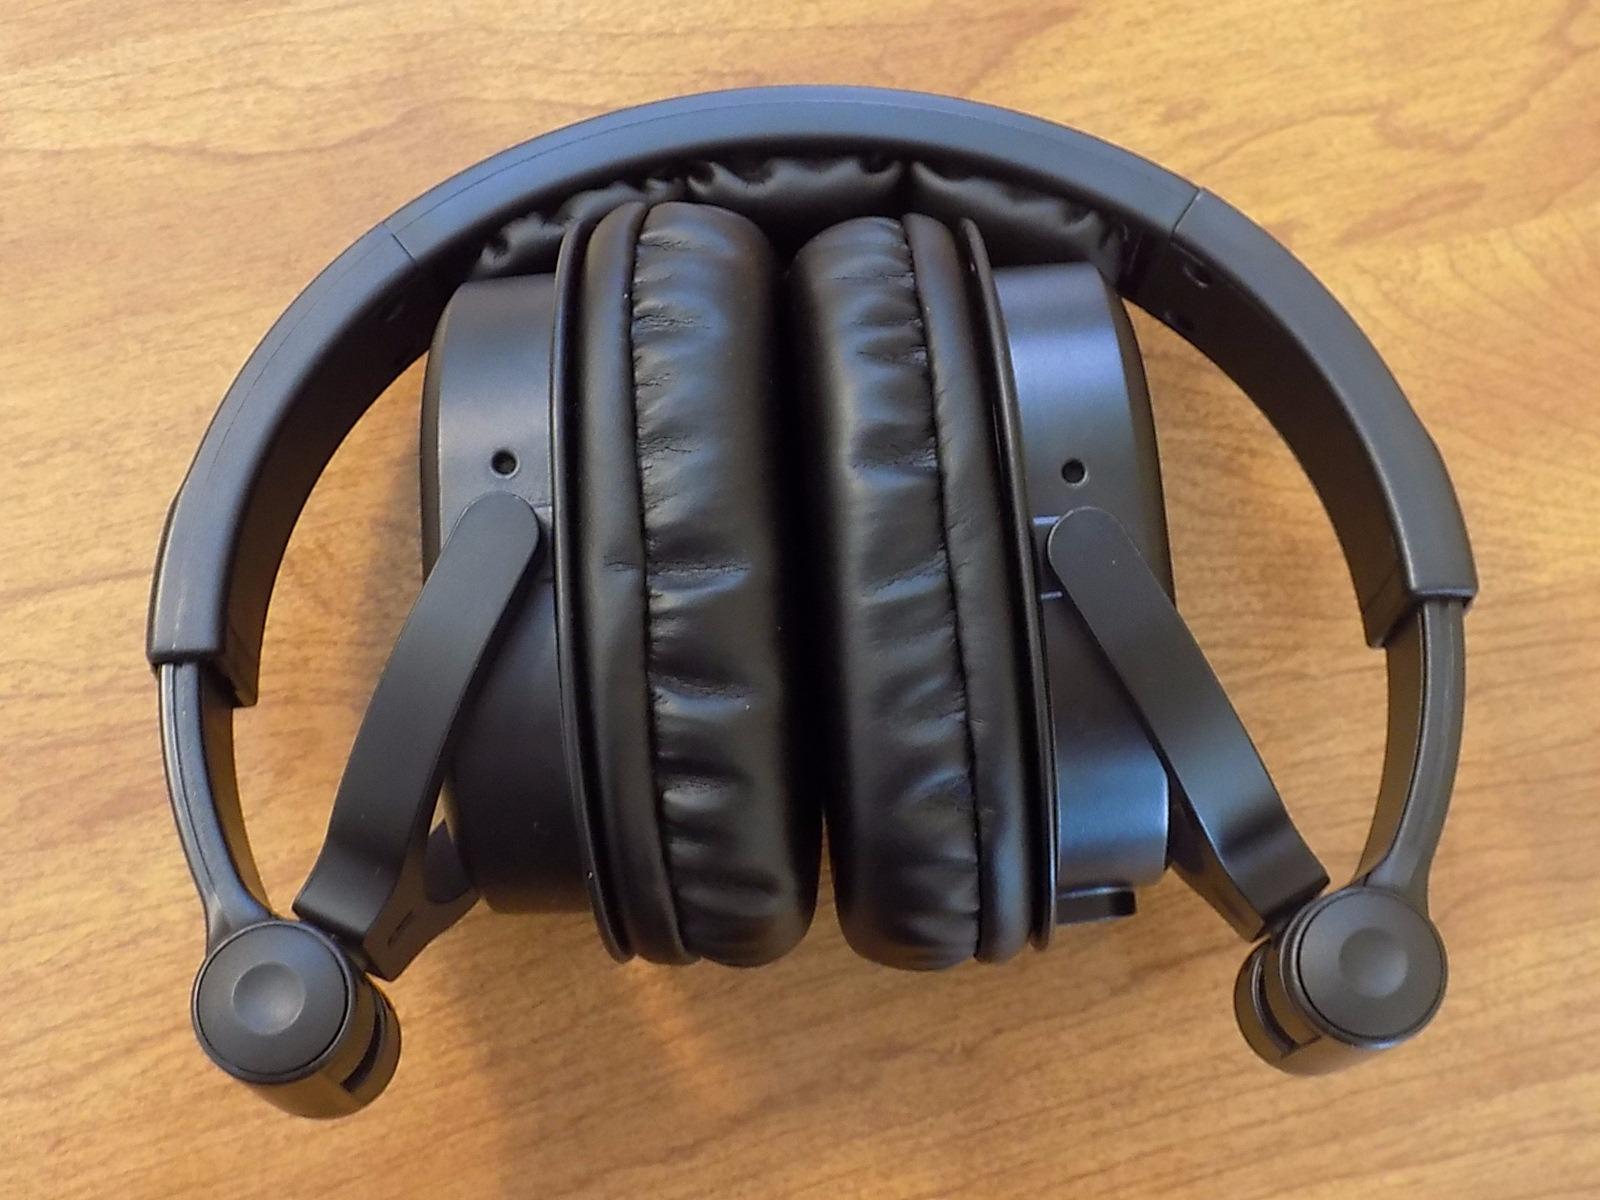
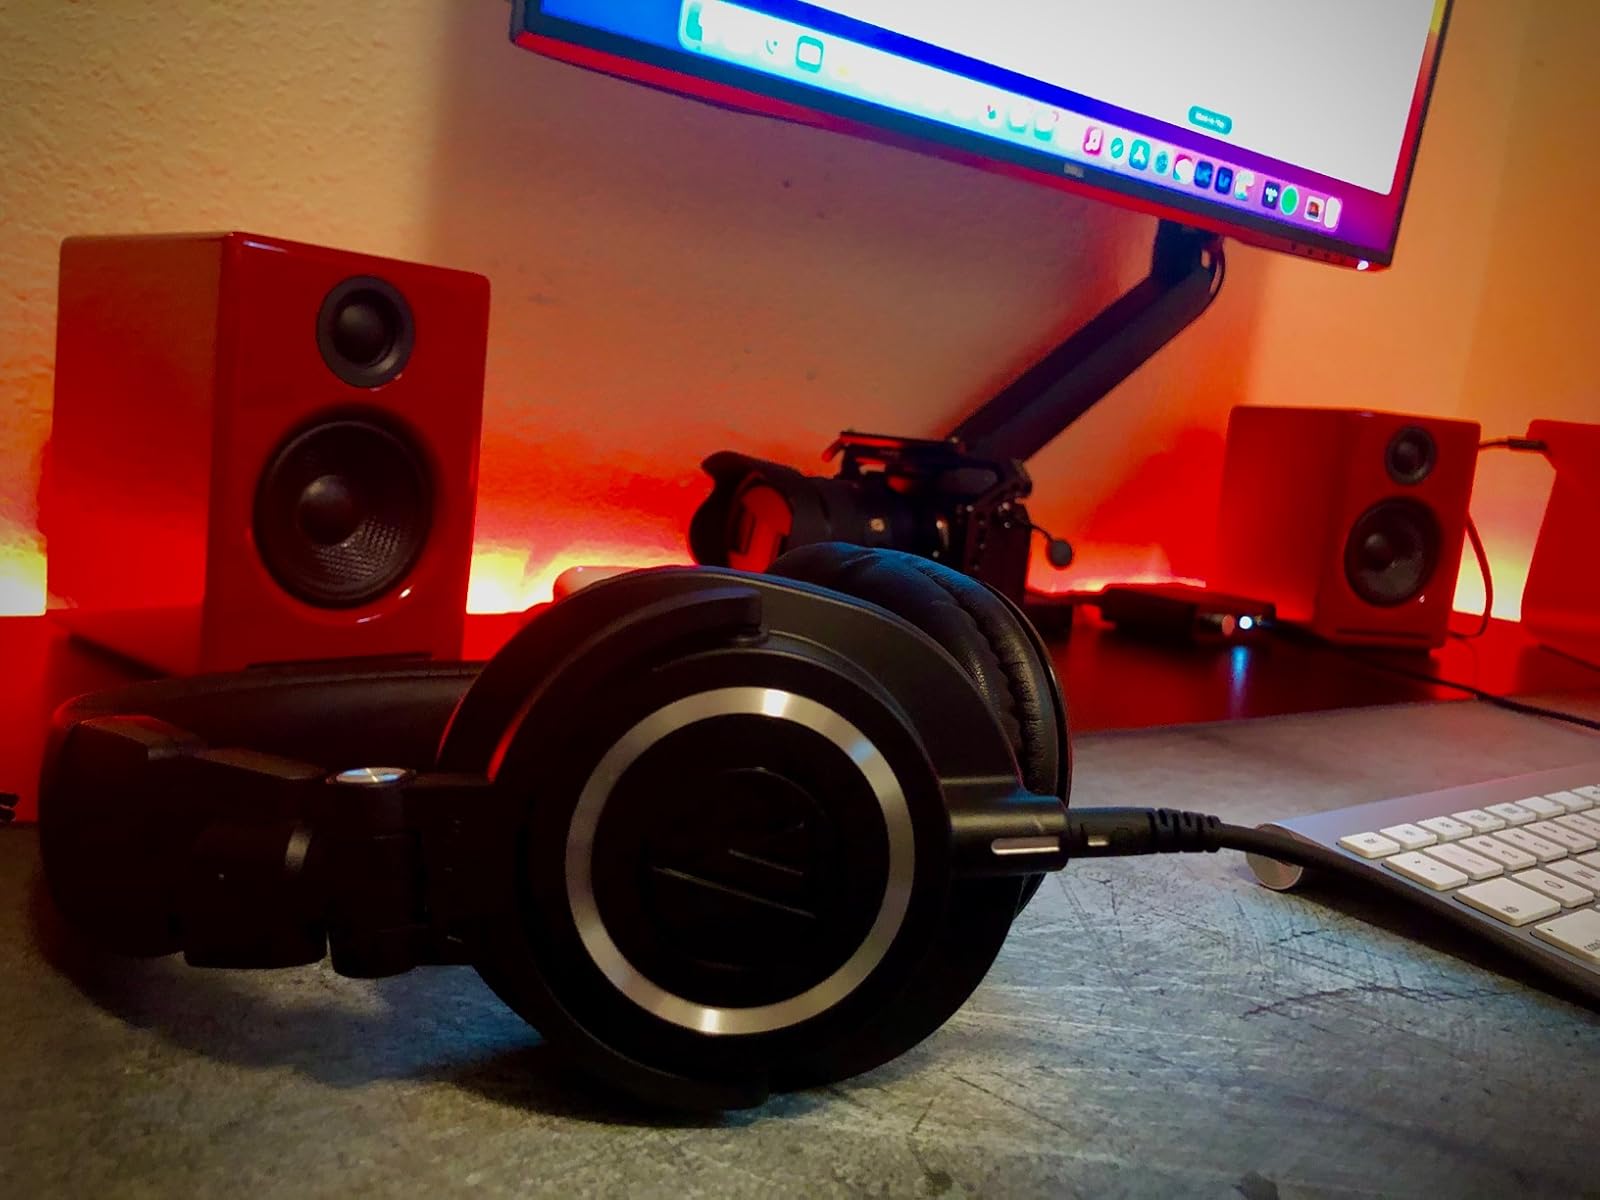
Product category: headphones
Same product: no